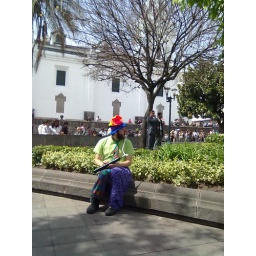
Quito: Street entertainer before the changing of the President's guard in Independence Square. Note the security men standing by the tree